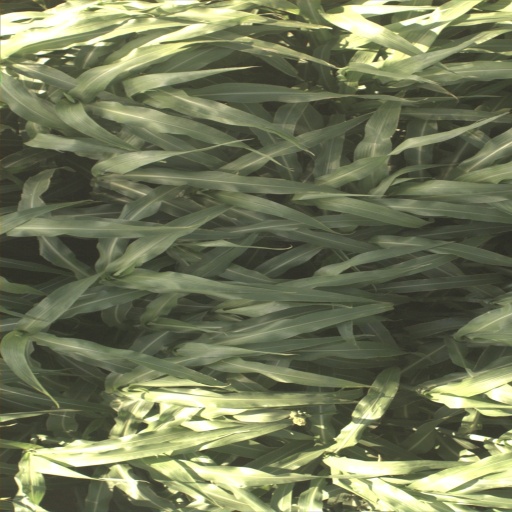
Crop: sorghum